North West England

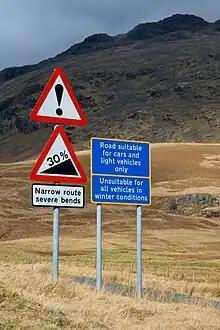
Warning signs at Hardknott Pass

W. T. Glover & Co. of Salford were important electricity cable manufacturers throughout the early 20th century. BAE Systems Wind Tunnel Department at Warton—one of its four wind tunnels—the High Speed Wind Tunnel—can test speeds intermittently up to Mach 3.8 (trisonic)—the second fastest in the UK, to the University of Manchester's Aero-Physics Laboratory which has a hypersonic wind tunnel up to Mach 6. Osborne Reynolds of Owens College (which became the Victoria University of Manchester in 1904), known worldwide for his Reynolds number (introduced elsewhere by the mathematician George Gabriel Stokes), showed in the early 1880s that wind tunnels (invented by Francis Herbert Wenham in 1871) could model large-scale objects accurately. BAE Systems Regional Aircraft assembled Britain's last airliner, the British Aerospace 146 (Avro RJX), at Woodford in November 2001. The Merlin-powered Avro Tudor G-AGPF, which took off from what is now Manchester Airport on 14 June 1945, was Britain's first pressurised civilian aircraft; only 38 were built and it was designed for the North Atlantic route. On 13 May 1949, "VN799" the English Electric Canberra first flew from Warton: Warton at the time was a former USAAF wartime maintenance base; the German Arado Ar 234 was technically the world's first jet bomber; the Canberra would be the first jet aircraft to make a non-stop crossing of the Atlantic on 21 February 1951.